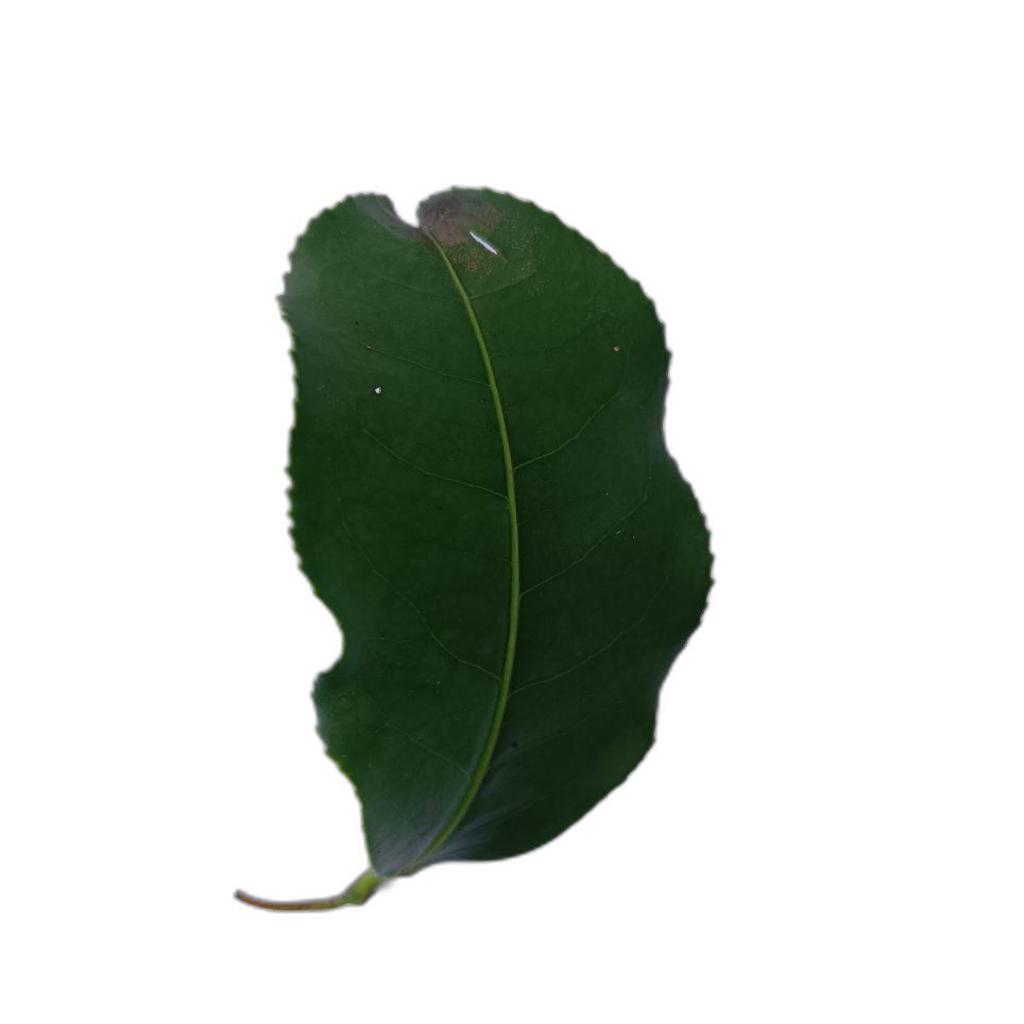
Label: Healthy